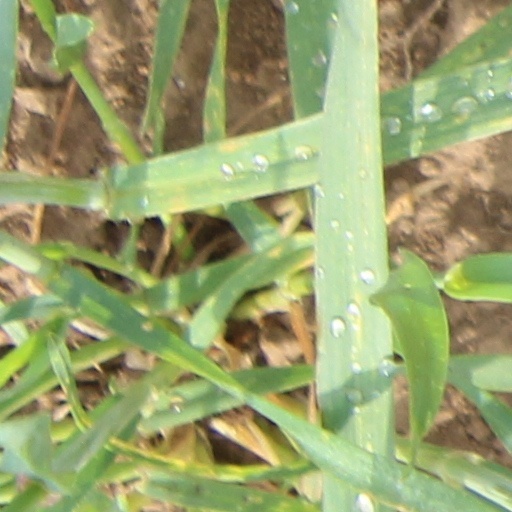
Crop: wheat